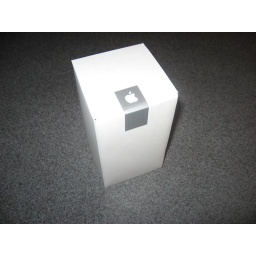
Apple shirt in a box